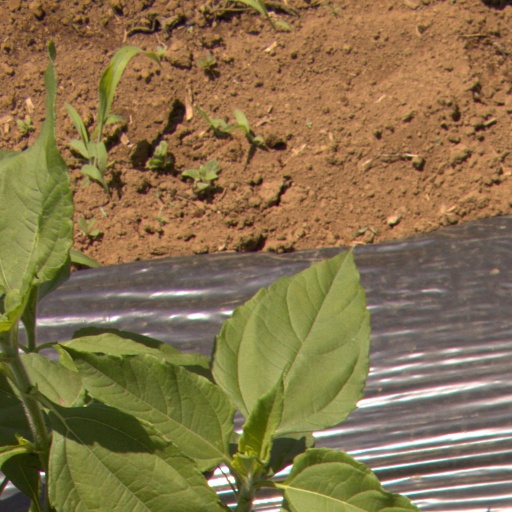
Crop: Jerusalem artichoke